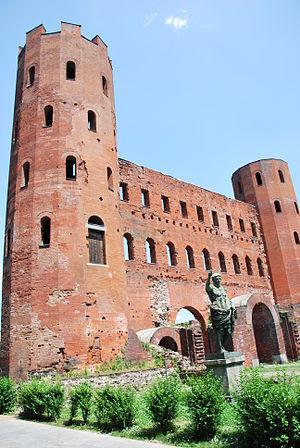
Turin est une ville italienne, chef-lieu de la ville métropolitaine de Turin et de la région du Piémont. Turin a été la capitale des États de Savoie de 1563 à 1713, du royaume de Sicile de 1713 à 1720, du royaume de Sardaigne de 1720 à 1861 et du royaume d'Italie de 1861 à 1865.